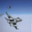
Label: airplane